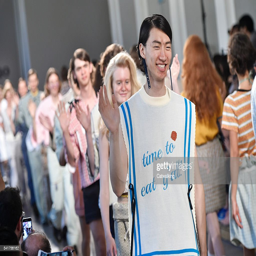
a model walks the runway at the summer fashion show during milan menswear fashion week .